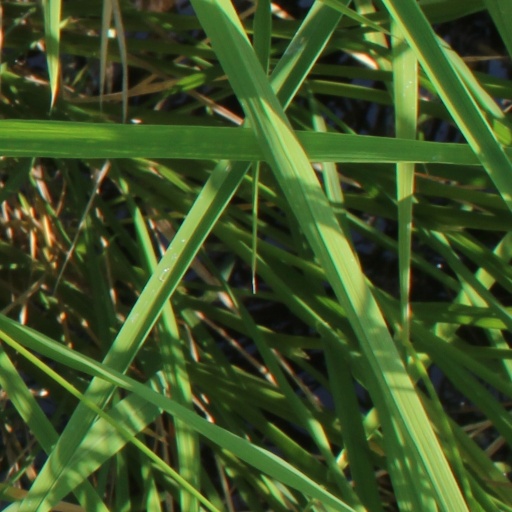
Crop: rice